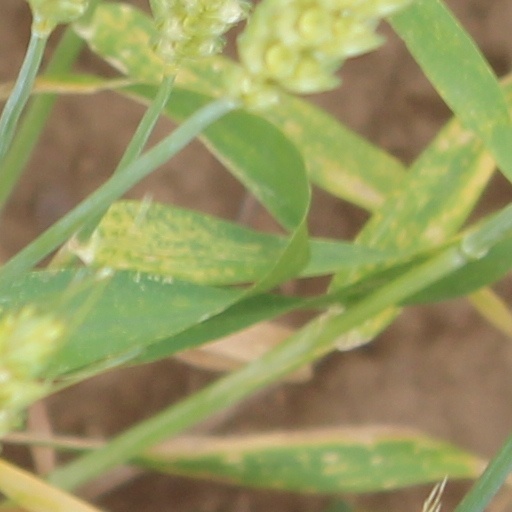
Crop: wheat